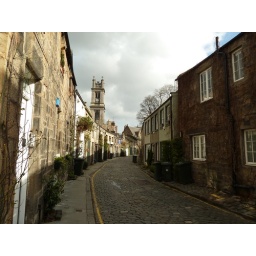
Perhaps the loveliest street in Edinburgh (partly because it was practically car free).